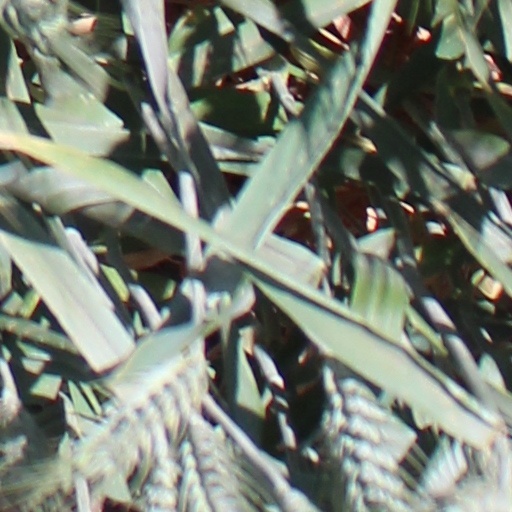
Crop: wheat